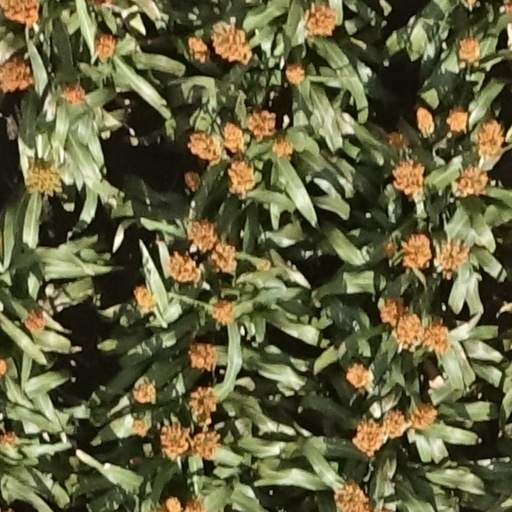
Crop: sorghum